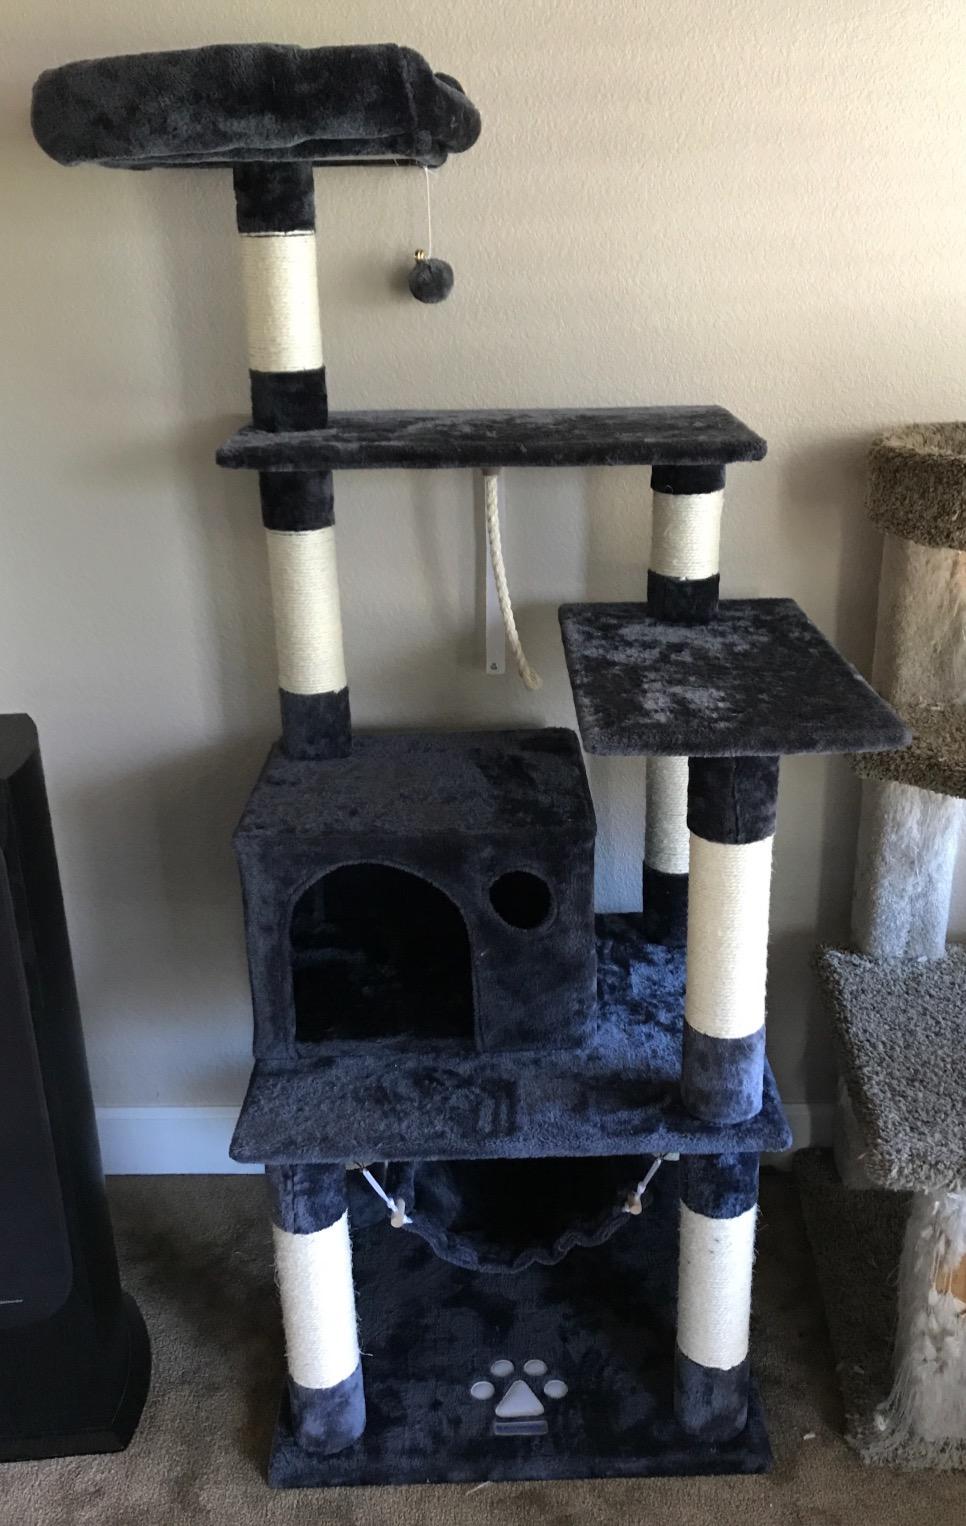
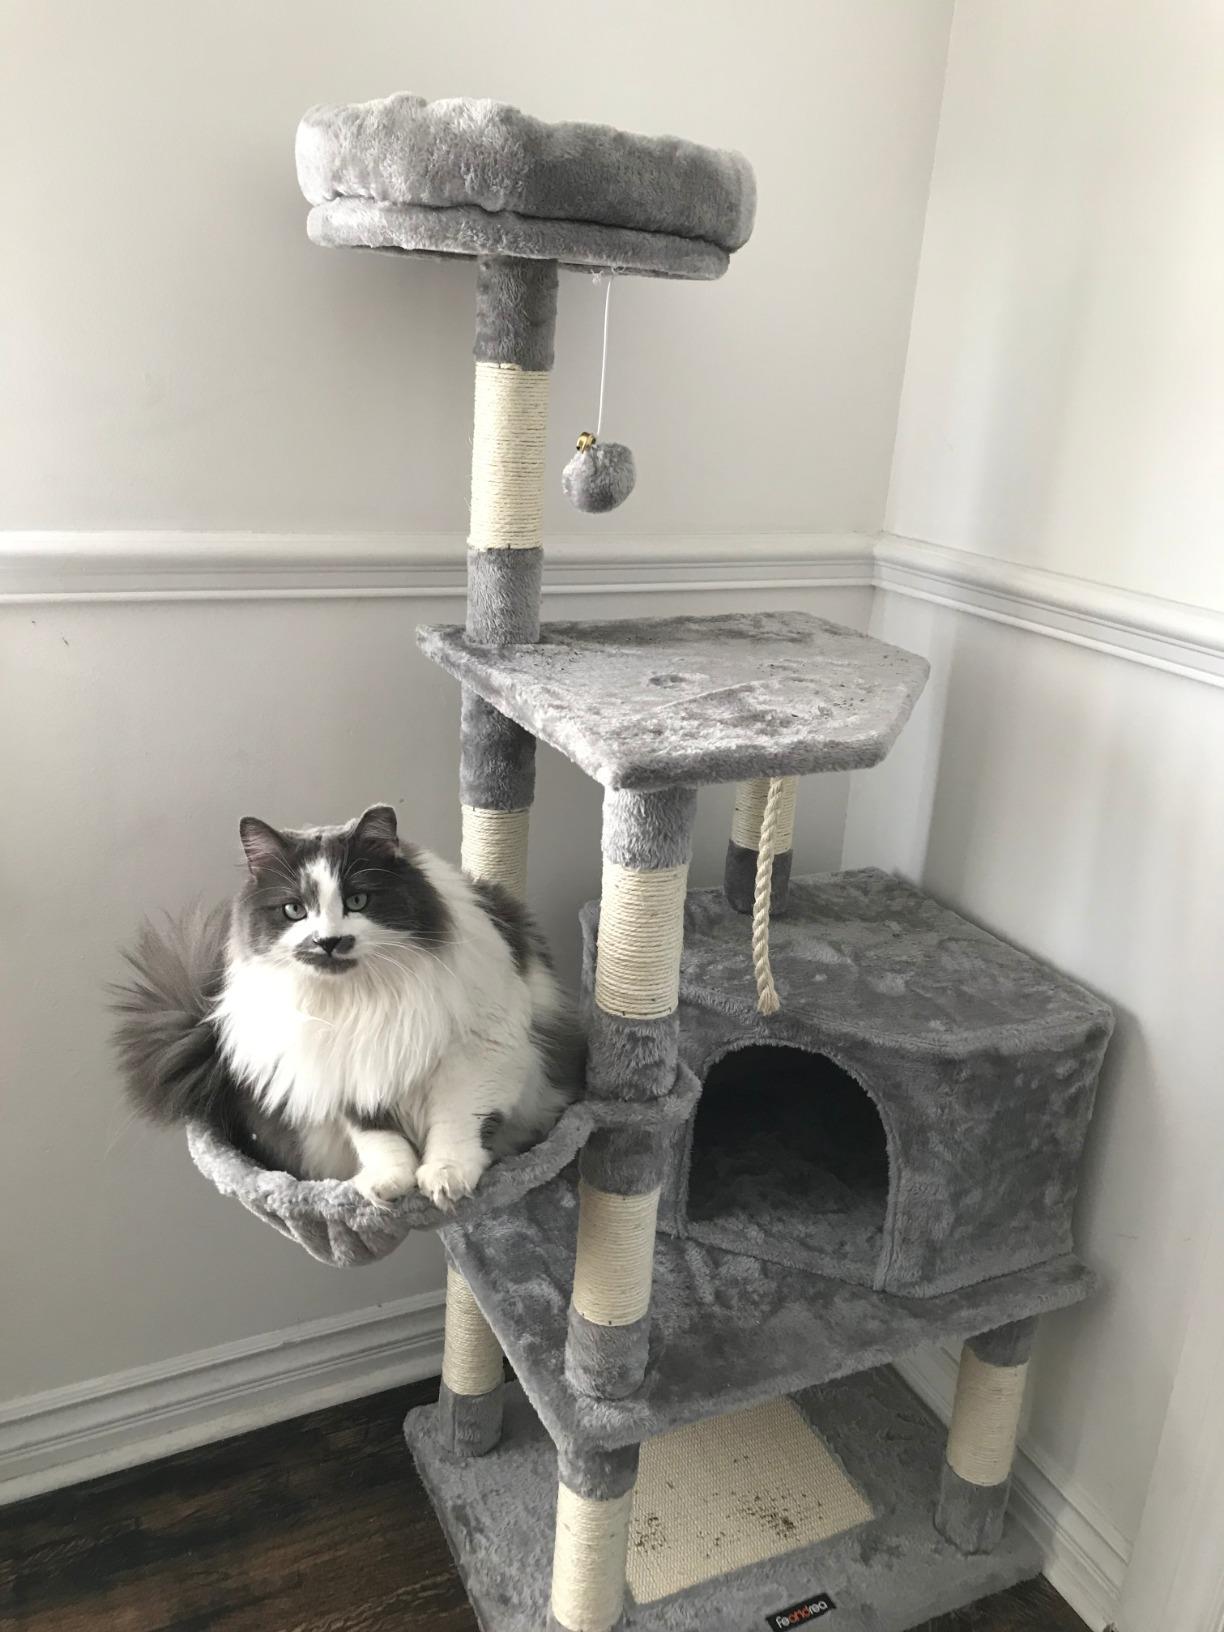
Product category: items_cat tree
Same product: no